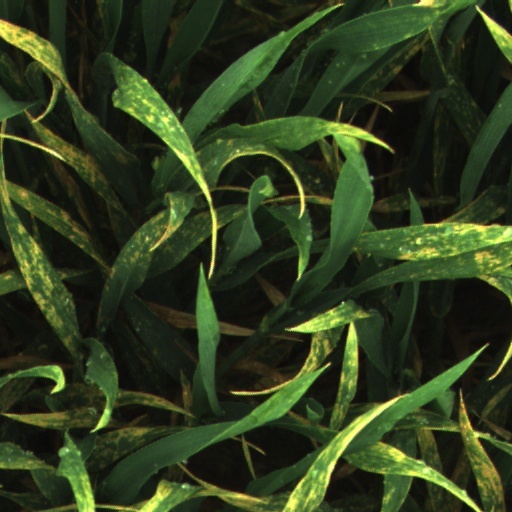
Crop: wheat